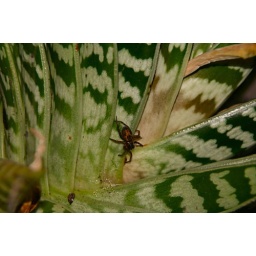
Living in my house plant